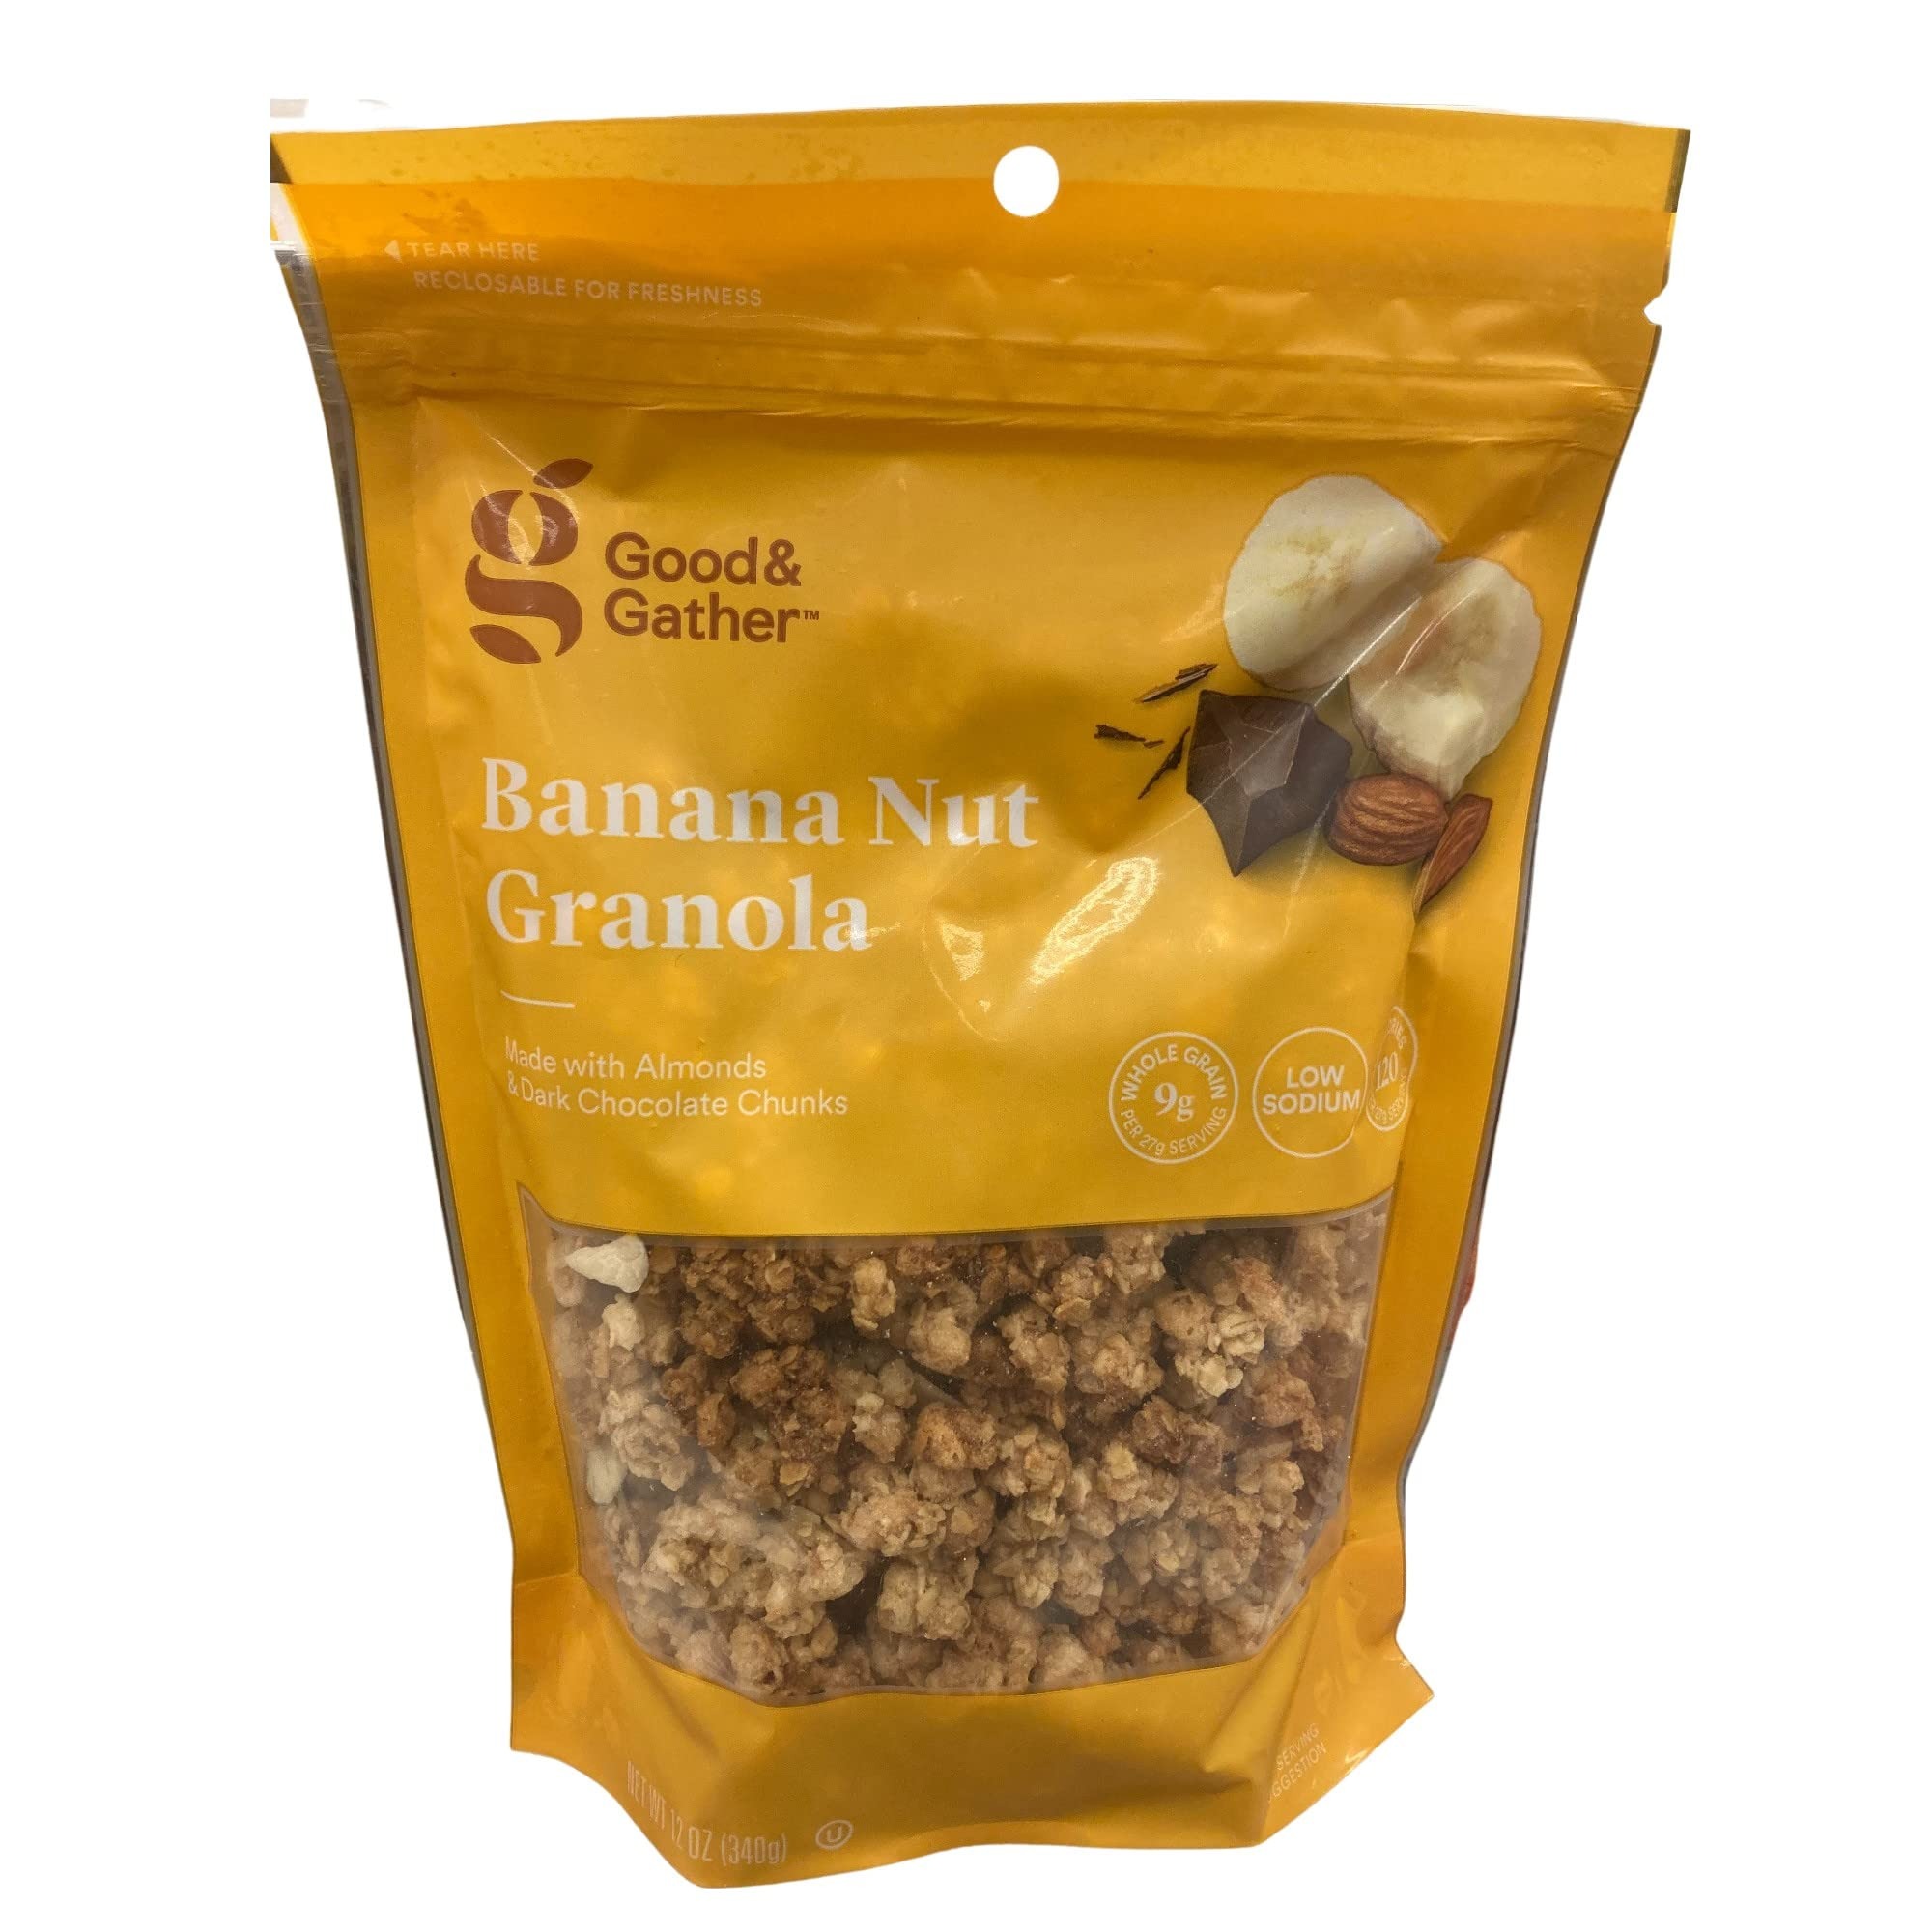
Item Name: Good & Gather Banana Nut Granola, 12 OZ (one pack)
Value: 12.0
Unit: Ounce

Price: 4.49